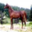
Label: horse